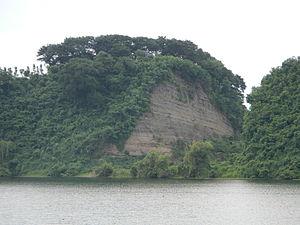
Le lac Tadlak, ou lac des Alligators, est un lac des Philippines situé sur l'île de Luçon, au sud du grand lac de Laguna de Bay. C'est un lac de cratère des maar du champ volcanique de Laguna, dit aussi de San Pablo. Il est sur la liste des volcans inactifs des Philippines selon l'Institut de Volcanologie et de Séismologie. Le lac subit des éruptions limniques où le CO₂ des profondeurs rejaillit durant les mois de décembre à février. Durant cette période, certains poissons indigènes sont souvent observés venant recherche de l'oxygène à proximité de la surface.